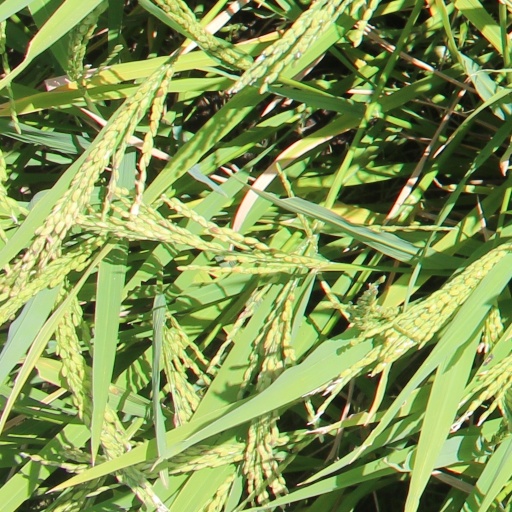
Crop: rice